Sports in Punjab, India

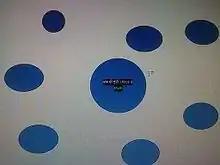
Punjabi game Rabb di khuti

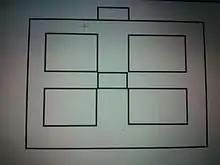
Punjabi game Noon Miani

The wrestling will take place in a circular court with soft ground which in Punjabi is called an "akharha". Two wrestlers will continue to wrestle until the back of one touches the ground. The winner will parade the court with the loser following him. The wrestlers are called Pehlwans who train with modern weights and traditional weights such as a Gada (mace).